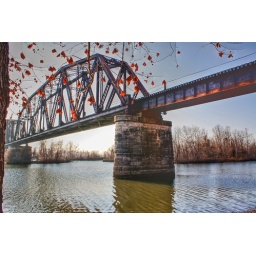
van buren train bridge by KS-